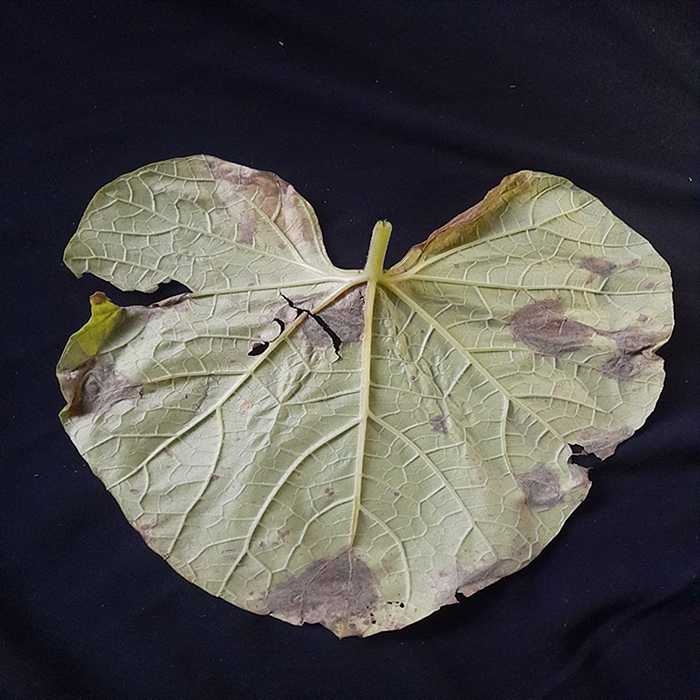
Plant: Bottle gourd
Label: Downey mildew